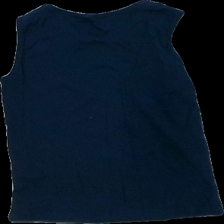
View: back
Type: Tank top
Category: Children
Brand: H&M
Colors: Blue
Material: 100% cott
Cut: Regular
Size: 134
Season: All
Price range: <50
Recommended usage: Reuse